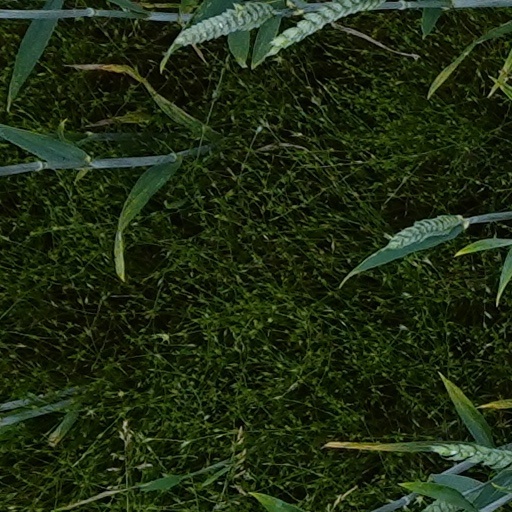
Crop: wheat